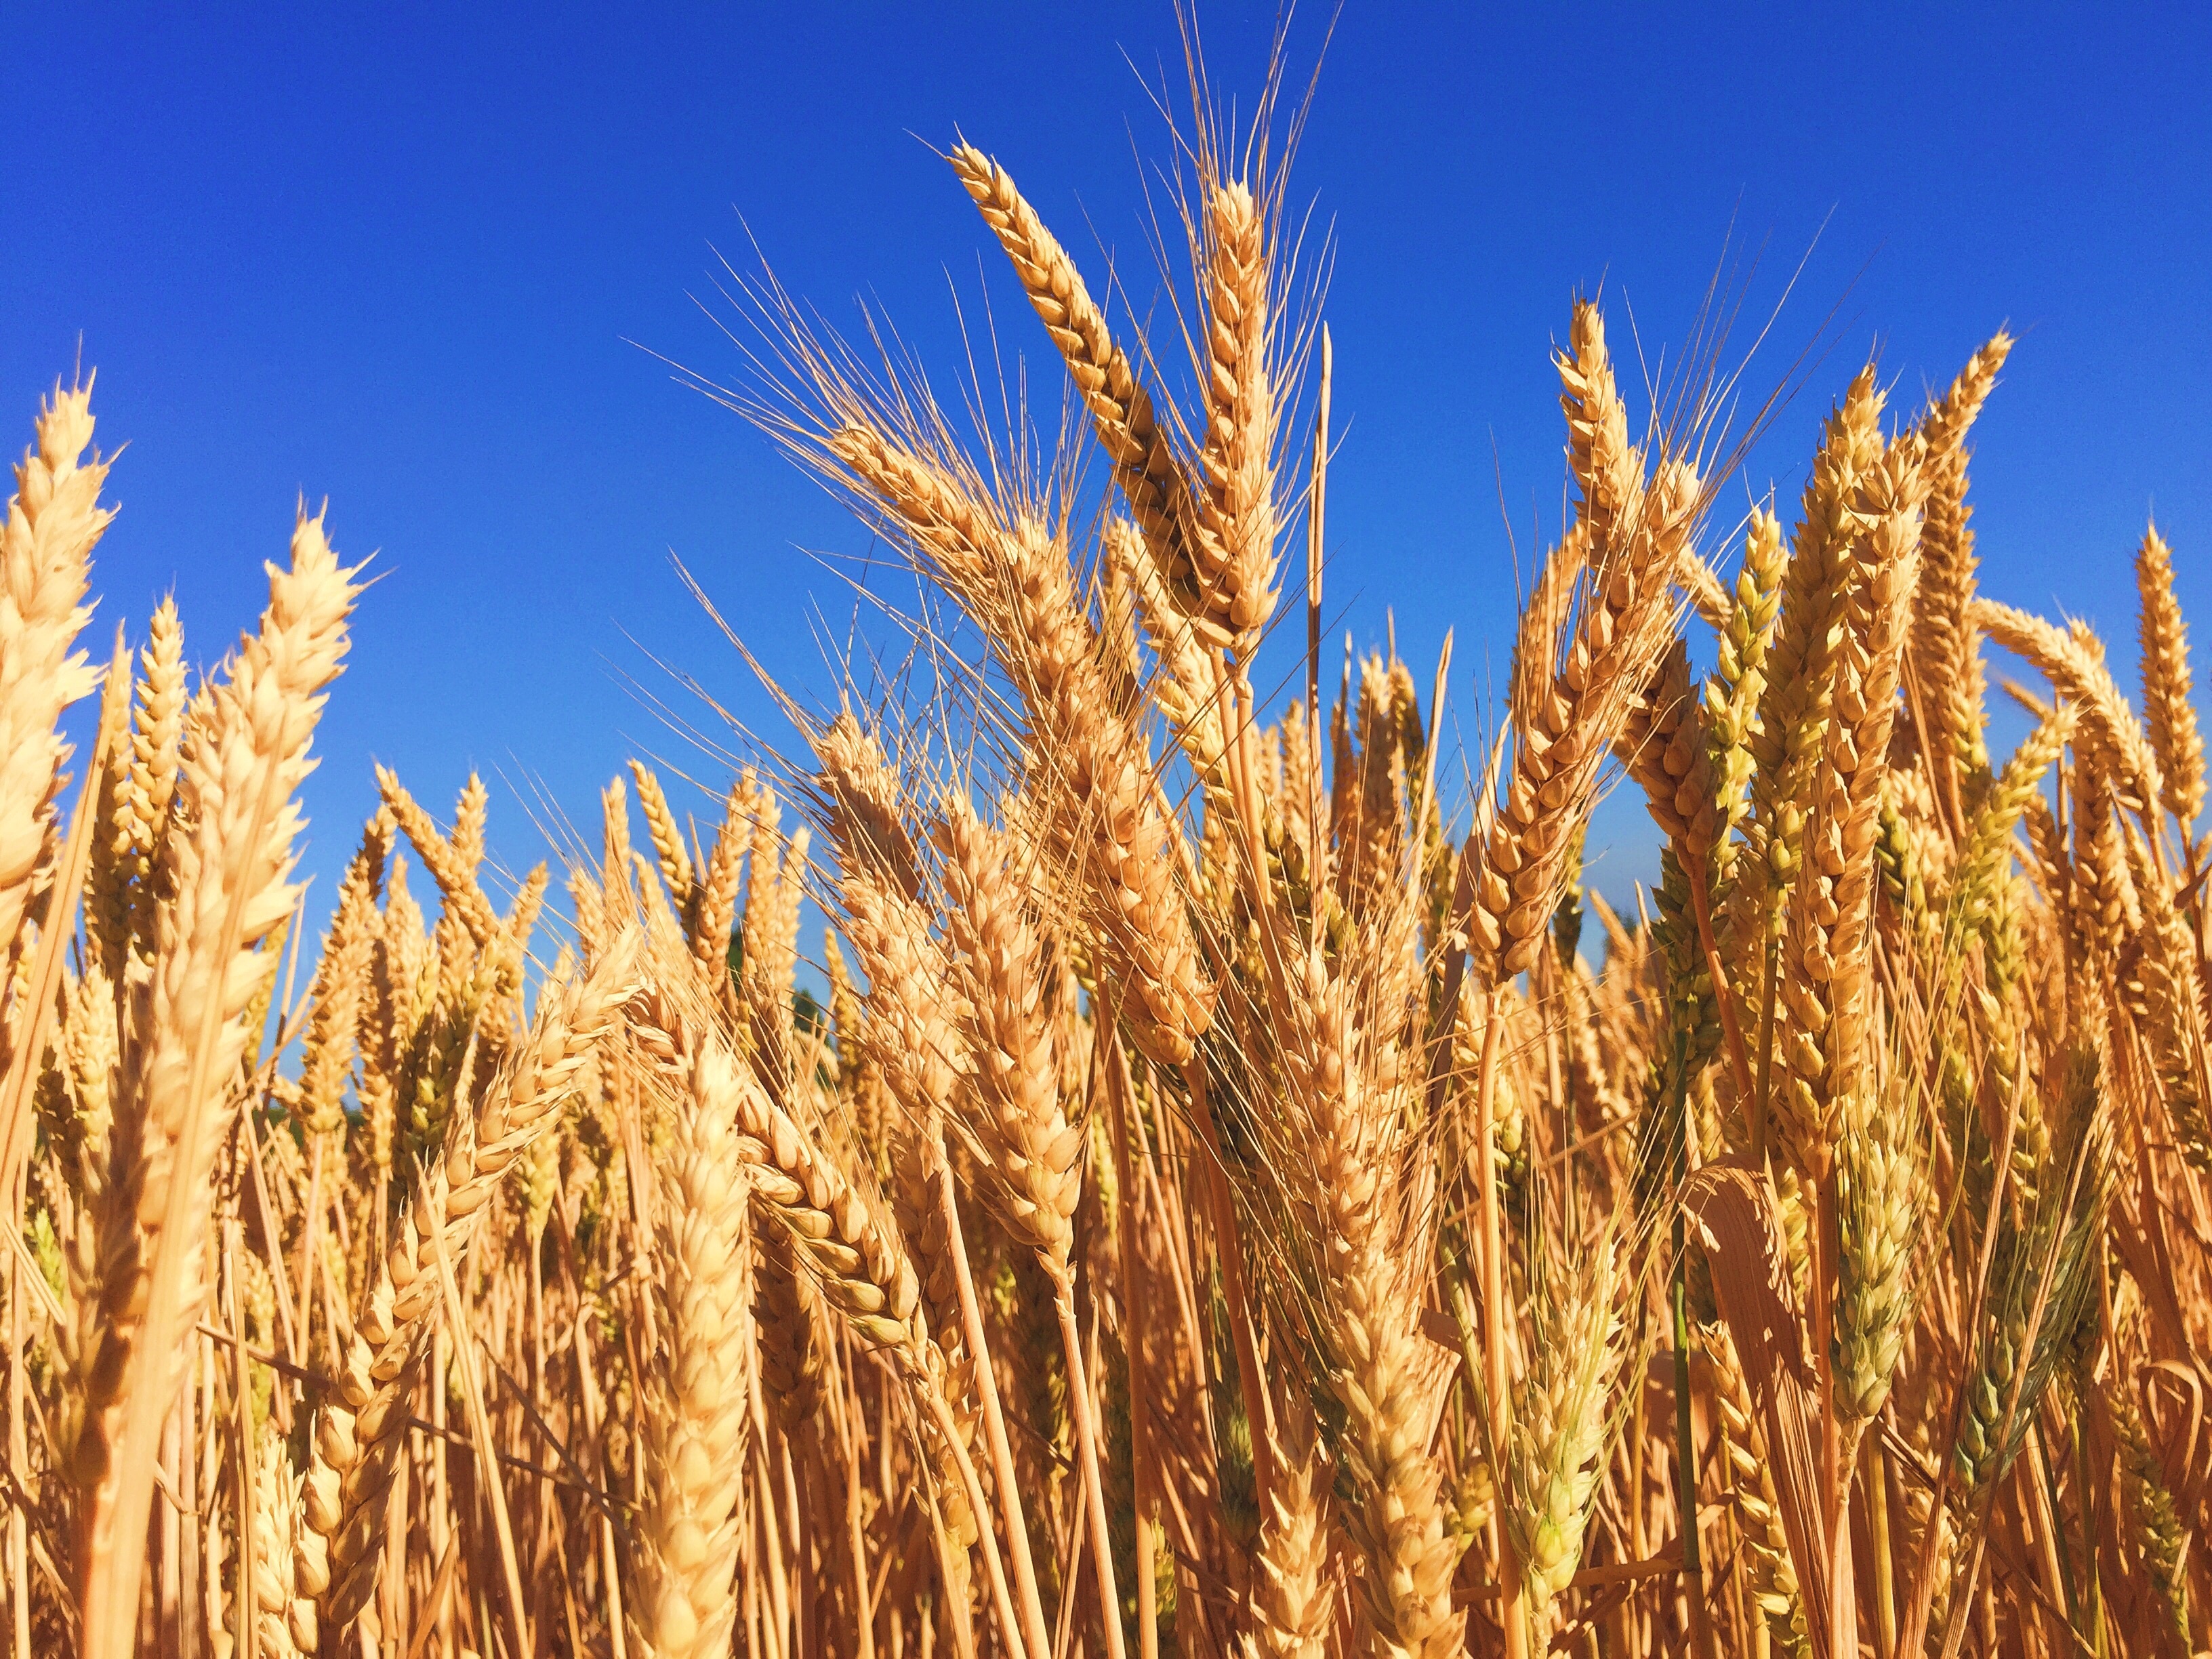
plant, sky, field, wheat, prairie, food, crop, agriculture, cereal, grassland, rye, cornfield, flowering plant, commodity, triticale, grass family, land plant, phragmites, food grain, einkorn wheat